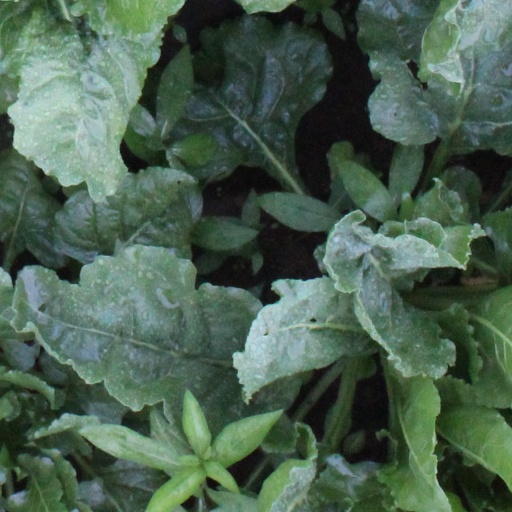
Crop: sugar beet